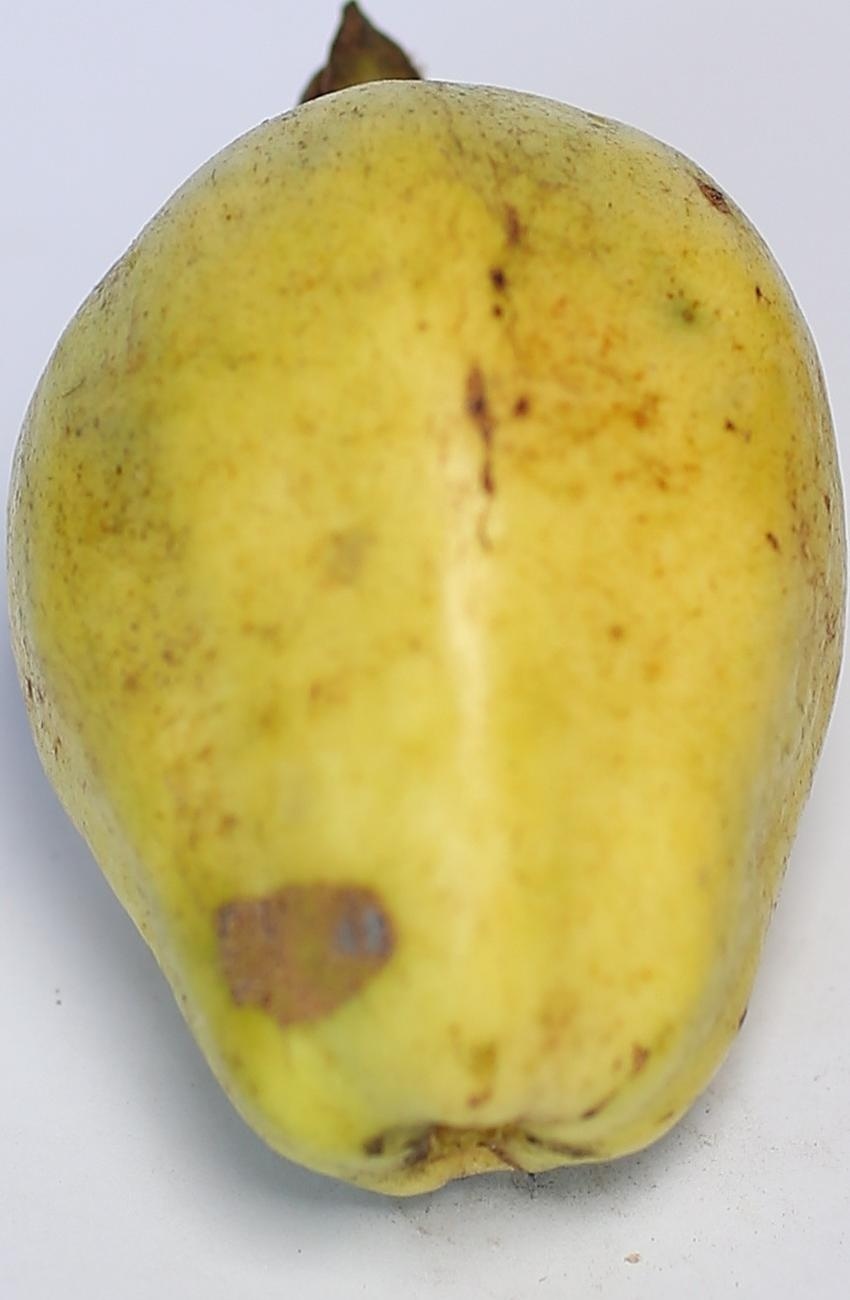
Maturity: ripe
Variety: thadhrami